James Bradney

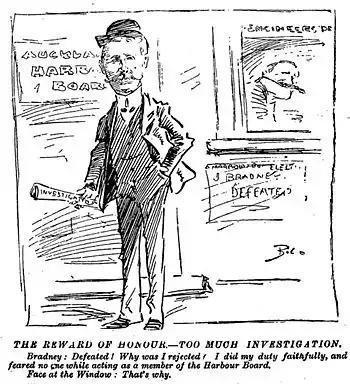
Observer newspaper cartoon of Captain Bradney while on the Auckland Harbour Board in 1909.

Still later he rowed ferry boats plying between Auckland and Northcote, on Auckland's North Shore. He served on the "Lily", the first steamer to enter the Kaipara service, and then went abroad on deep-sea vessels.